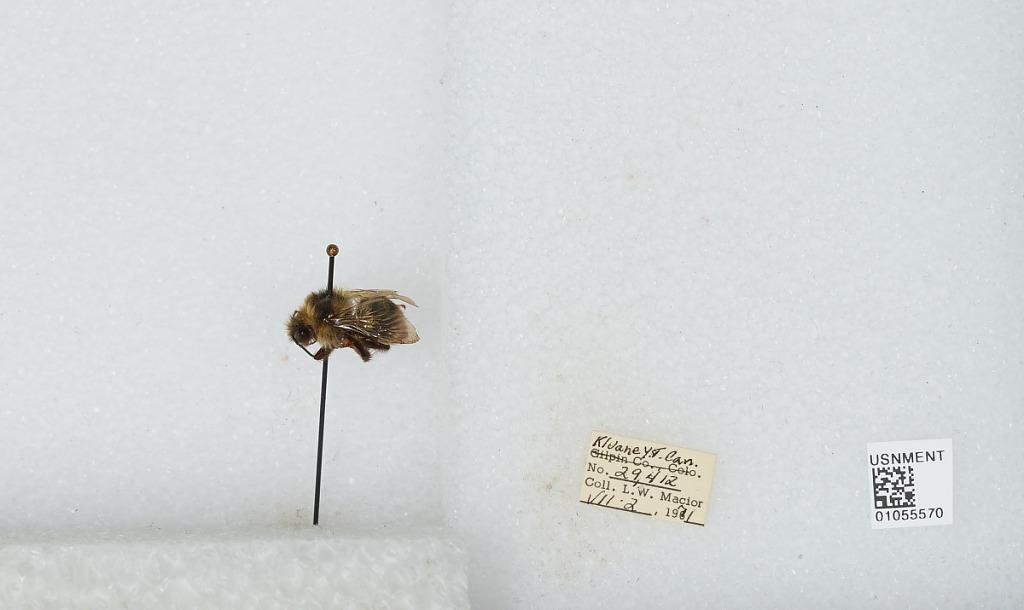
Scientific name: Bombus bifarius nearcticus
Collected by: L. Macior
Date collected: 1971-7-2
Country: Canada
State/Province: Yukon Territory
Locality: Kluane
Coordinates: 60.75, -139.5